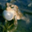
Label: frog